North Lambton Secondary School

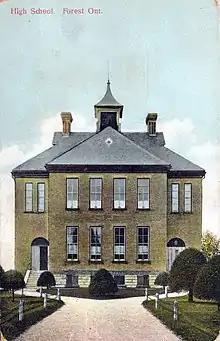
Forest High School

North Lambton Secondary School is a Canadian public school in Forest, Ontario. It is operated by the Lambton Kent District School Board. It was originally named Forest High School and subsequently Forest District High School. Around 480 students are currently attending NLSS. Its feeder elementary schools are Plympton-Wyoming (Aberarder Central School), Watford (East Lambton and St. Peter Canisius), Grand Bend (Grand Bend Public) and Forest (St. John Fisher and Kinnwood Central) as well as Hillside School on the Kettle and Stony Point First Nation and Bosanquet Central outside Thedford.